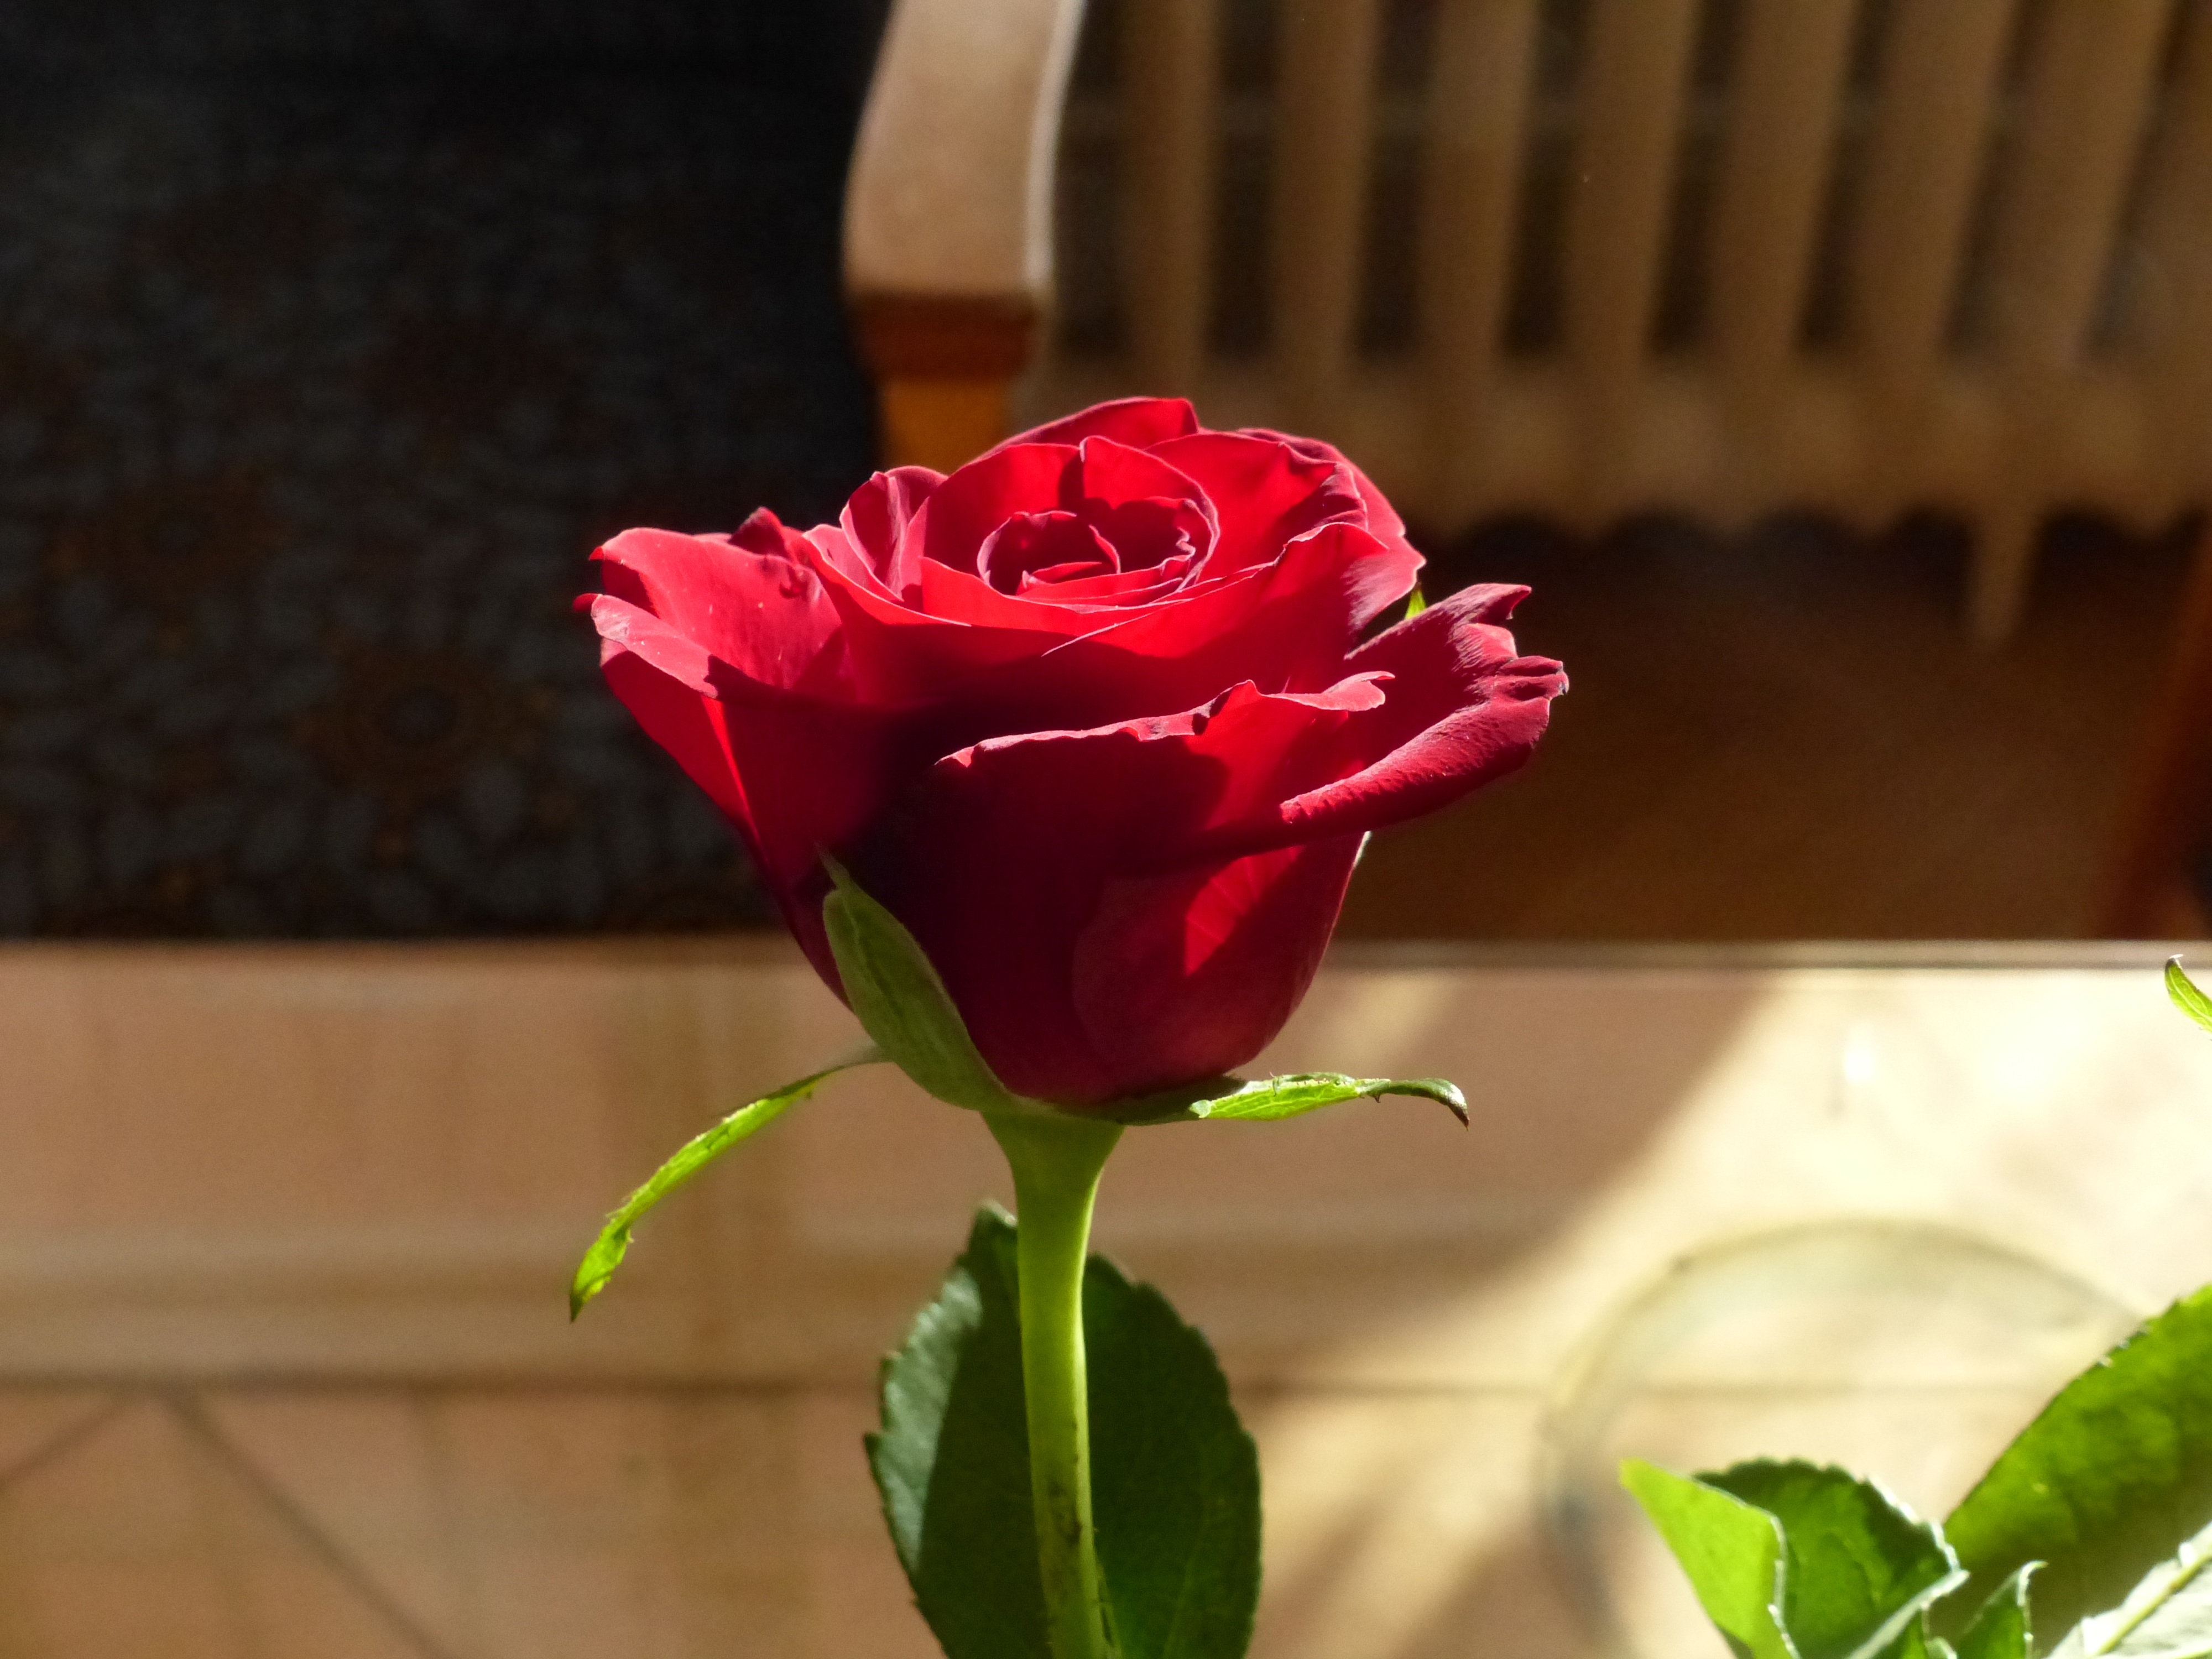
table, plant, leaf, flower, petal, rose, red, pink, flora, bud, floristry, ros, macro photography, flowering plant, garden roses, rose family, flower bouquet, plant stem, land plant